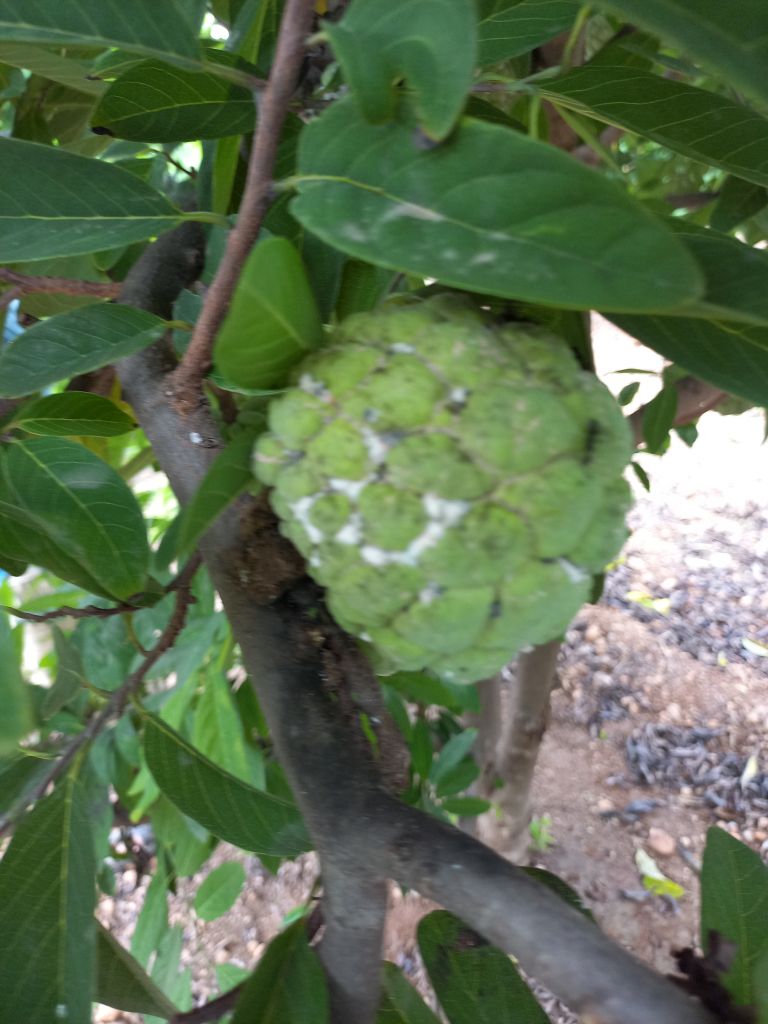
Disease label: Mealy Bug